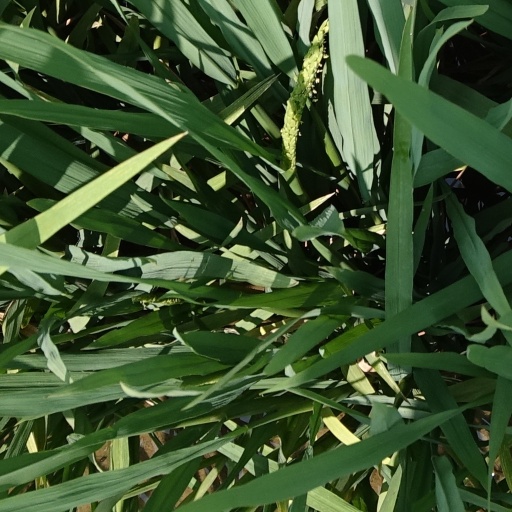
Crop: rice